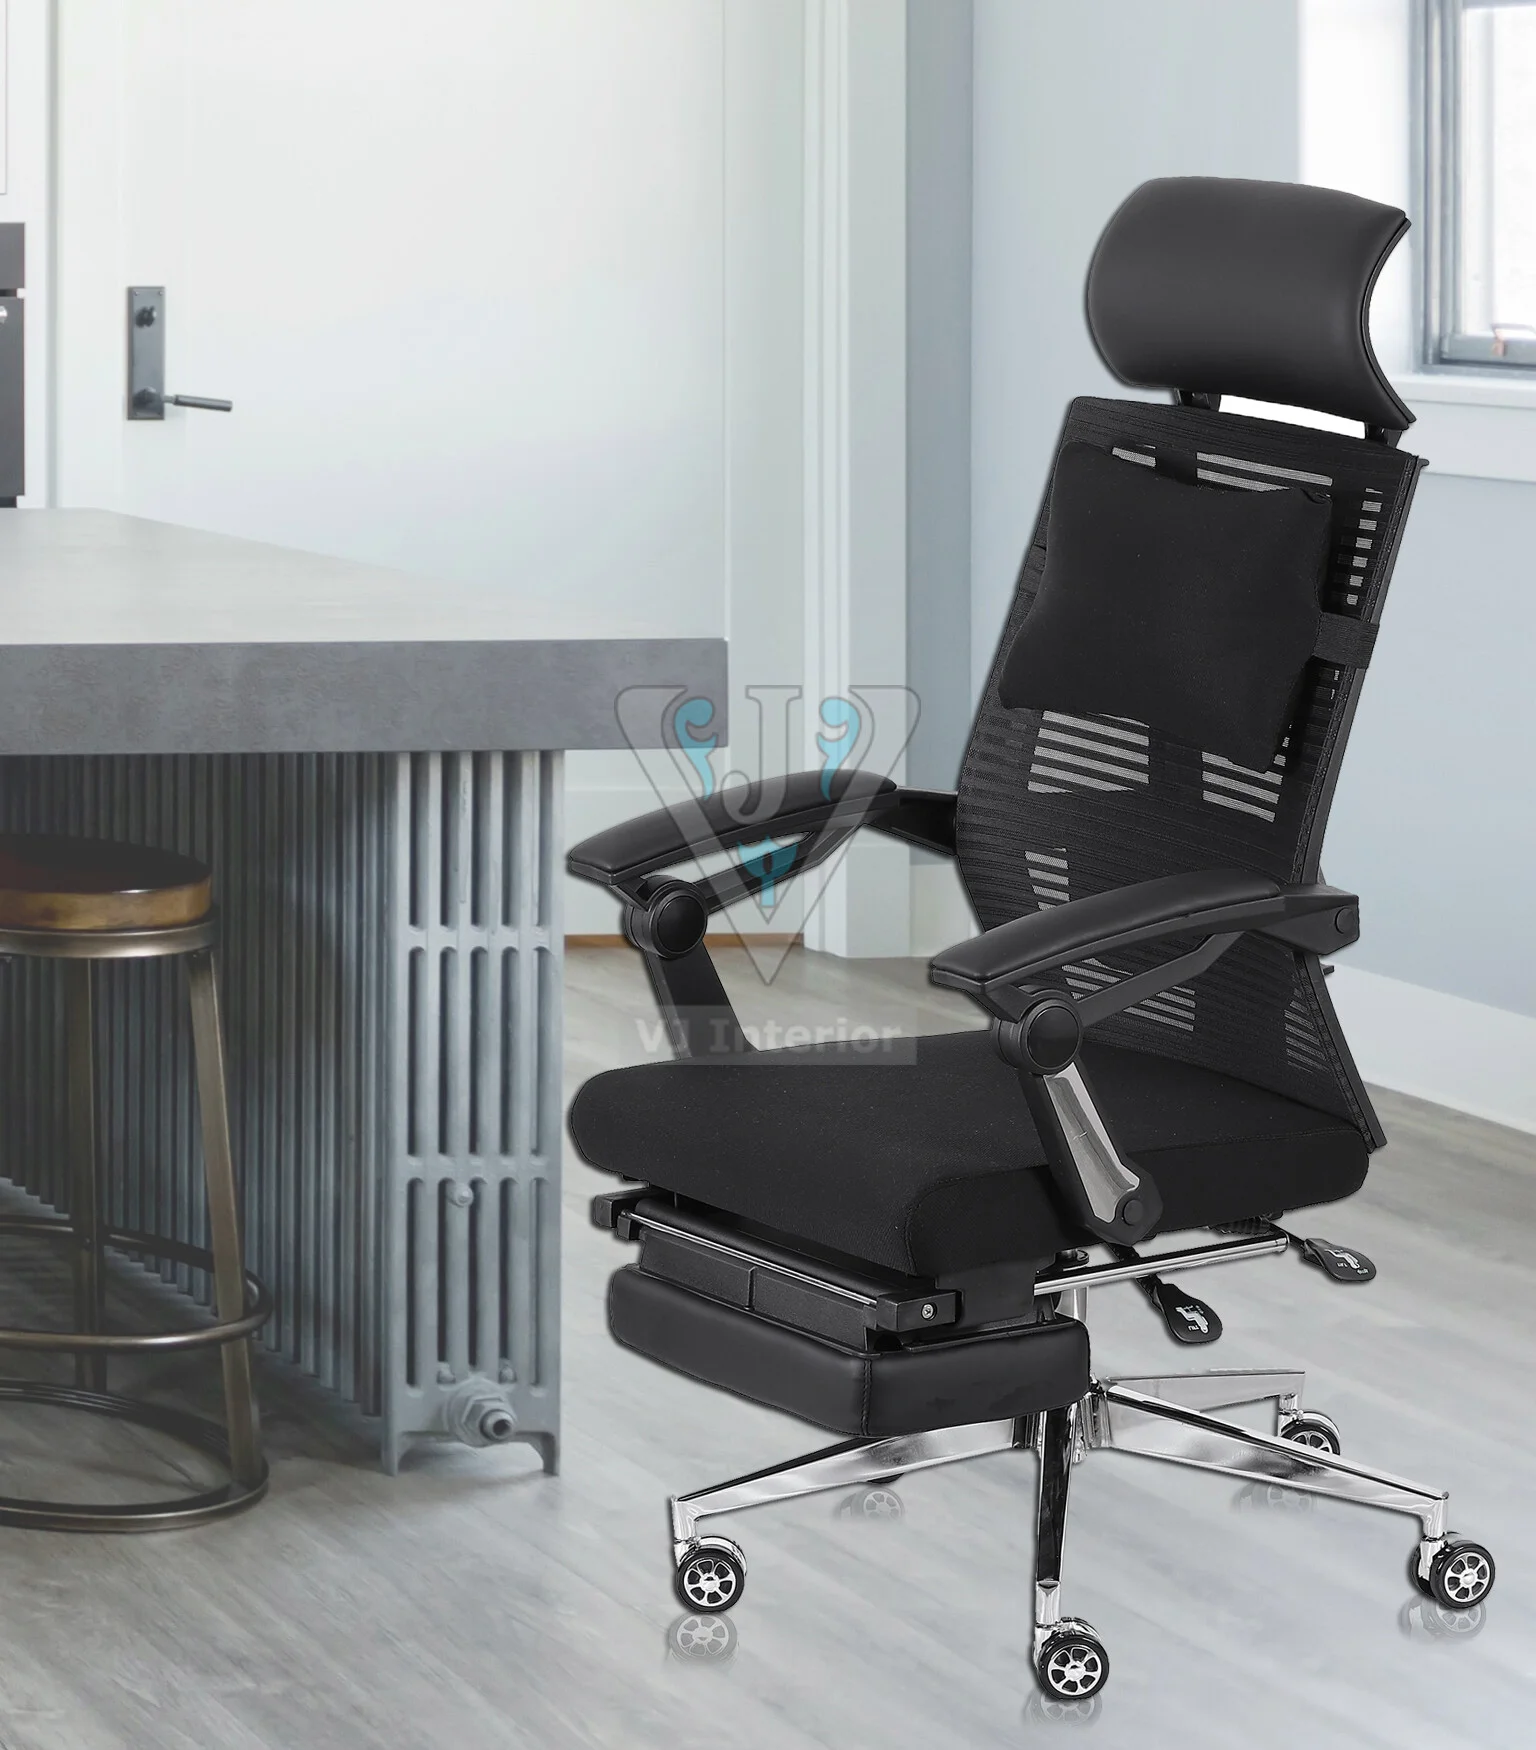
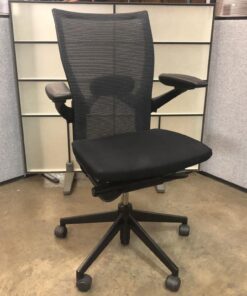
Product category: items_chair
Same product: no